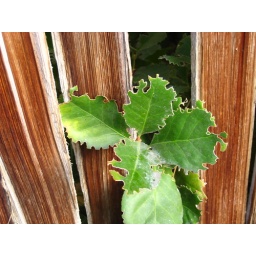
Another picture of the wooden fence near by my place :) I like the contrast of the colors... so springy!